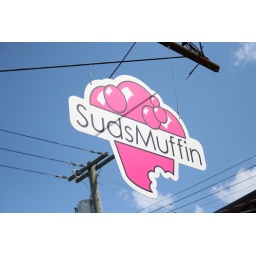
Our SudsMuffin sign against a beautiful sky